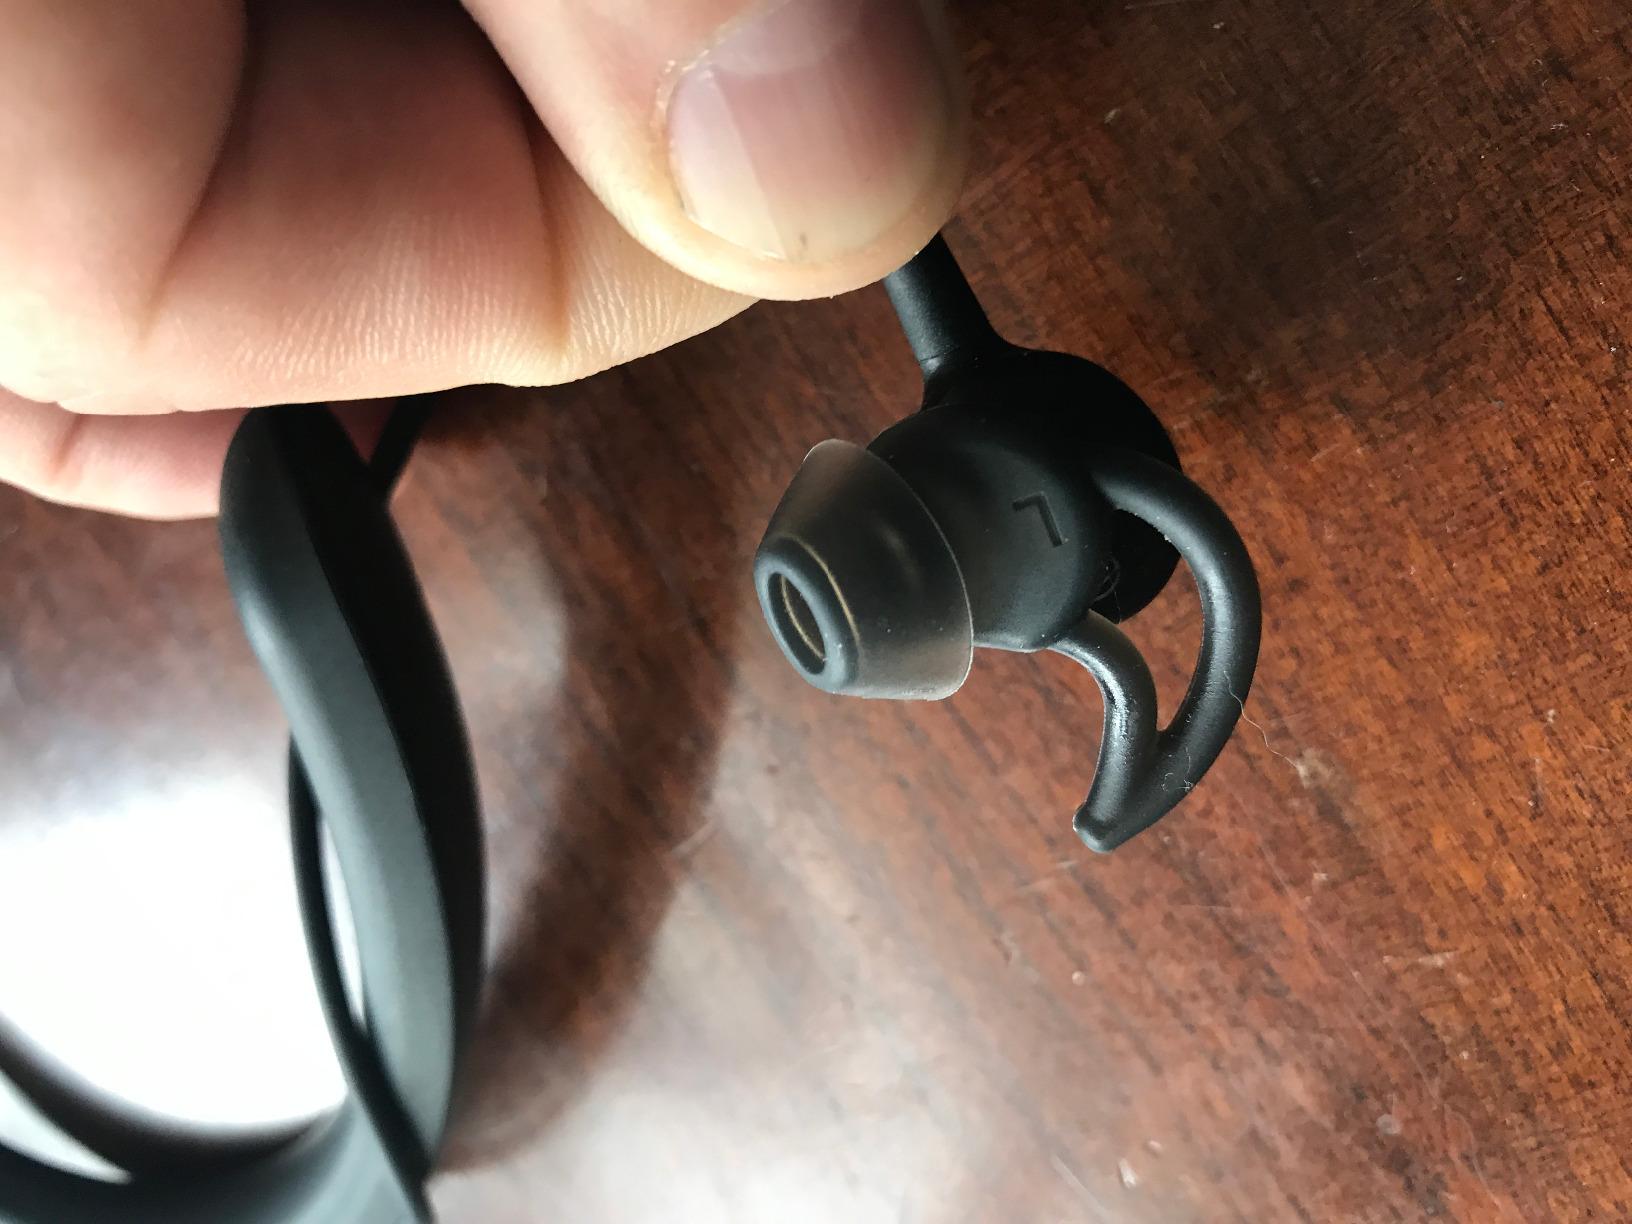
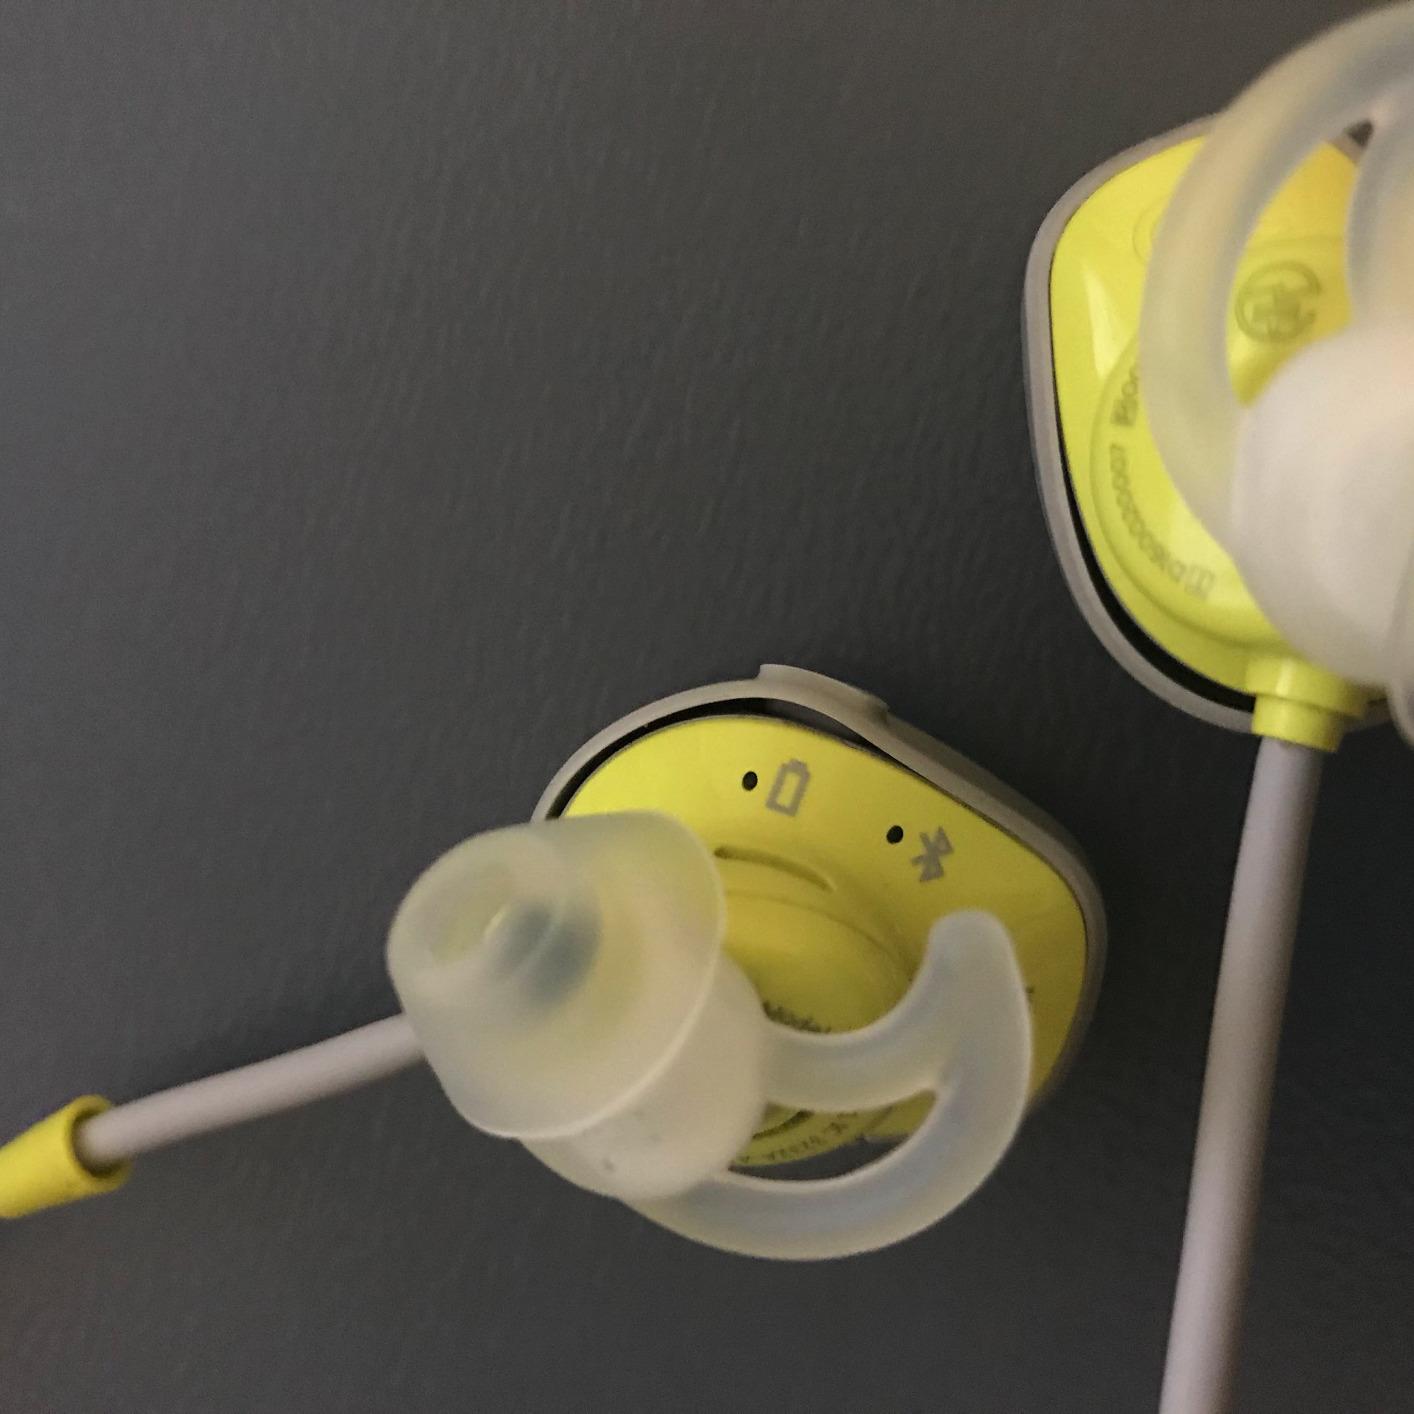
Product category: headphones
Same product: no